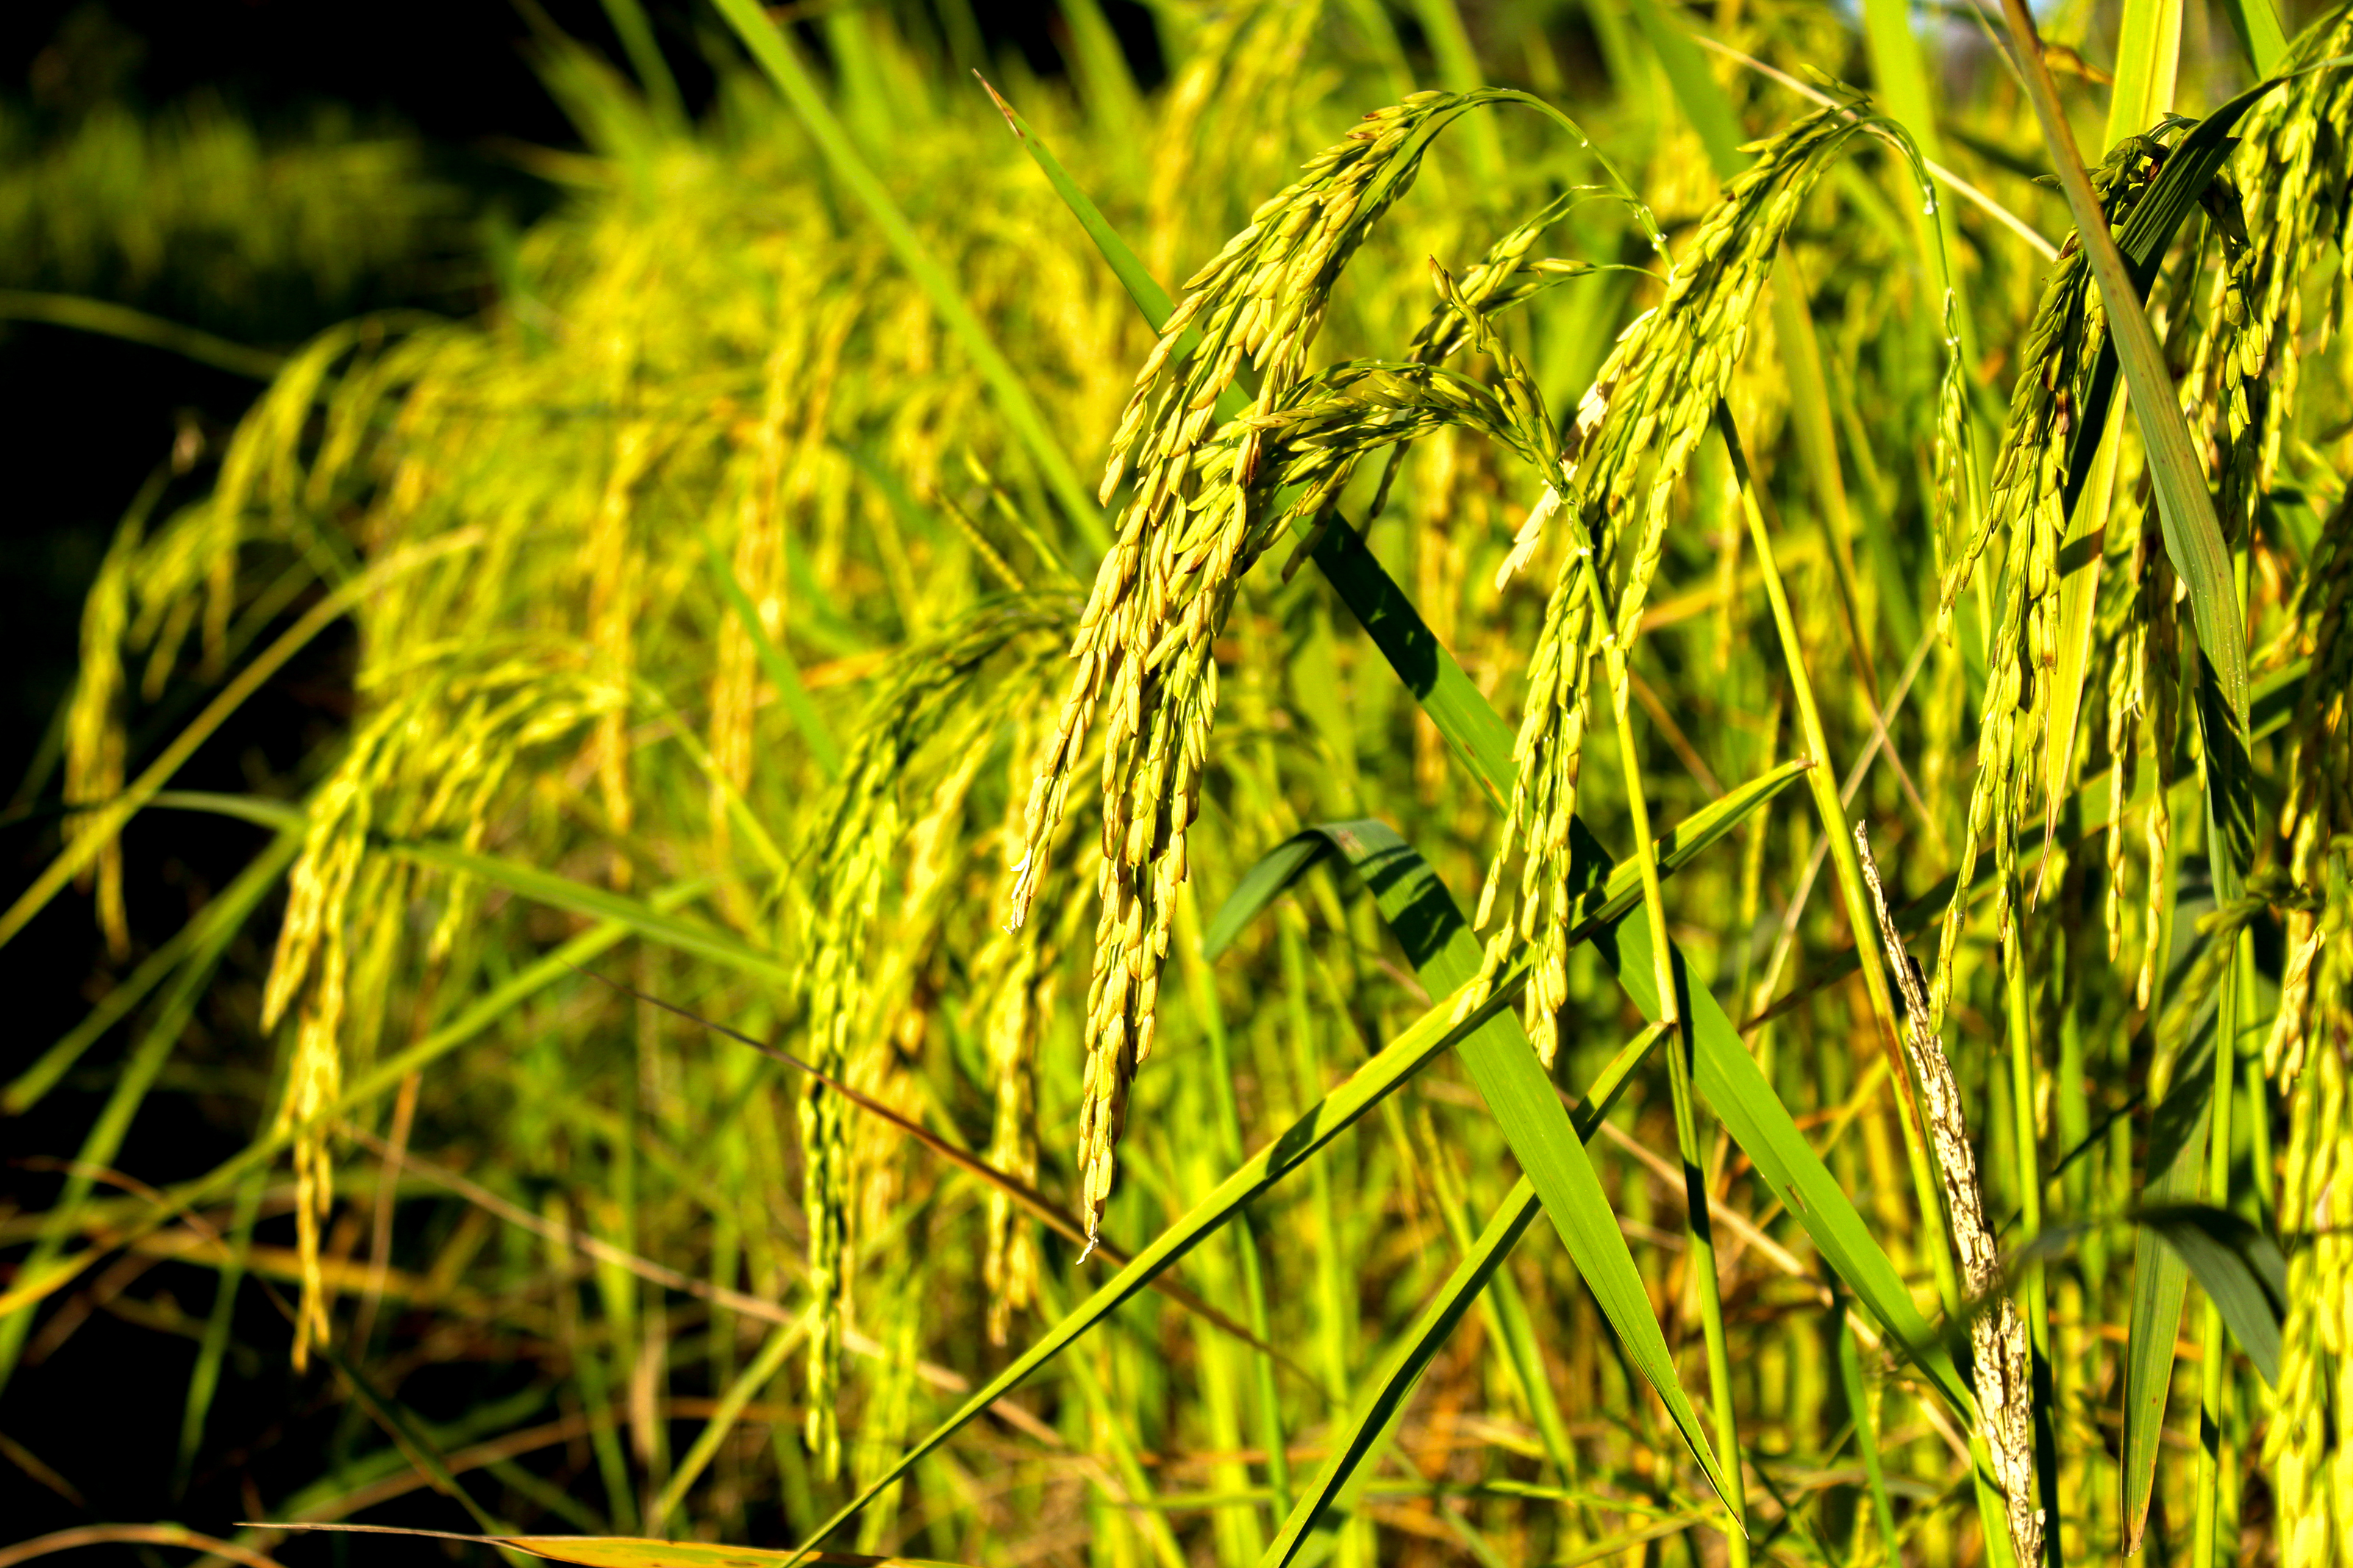
rice, green, farm, nature, field, agriculture, outdoor, plant, background, food, yellow, harvest, landscape, countryside, asia, natural, thailand, paddy, sky, crop, grass, rural, grain, ripe, farming, asian, season, land, growth, flora, vegetation, grass family, food grain, commodity, paddy field, plant stem, wheat